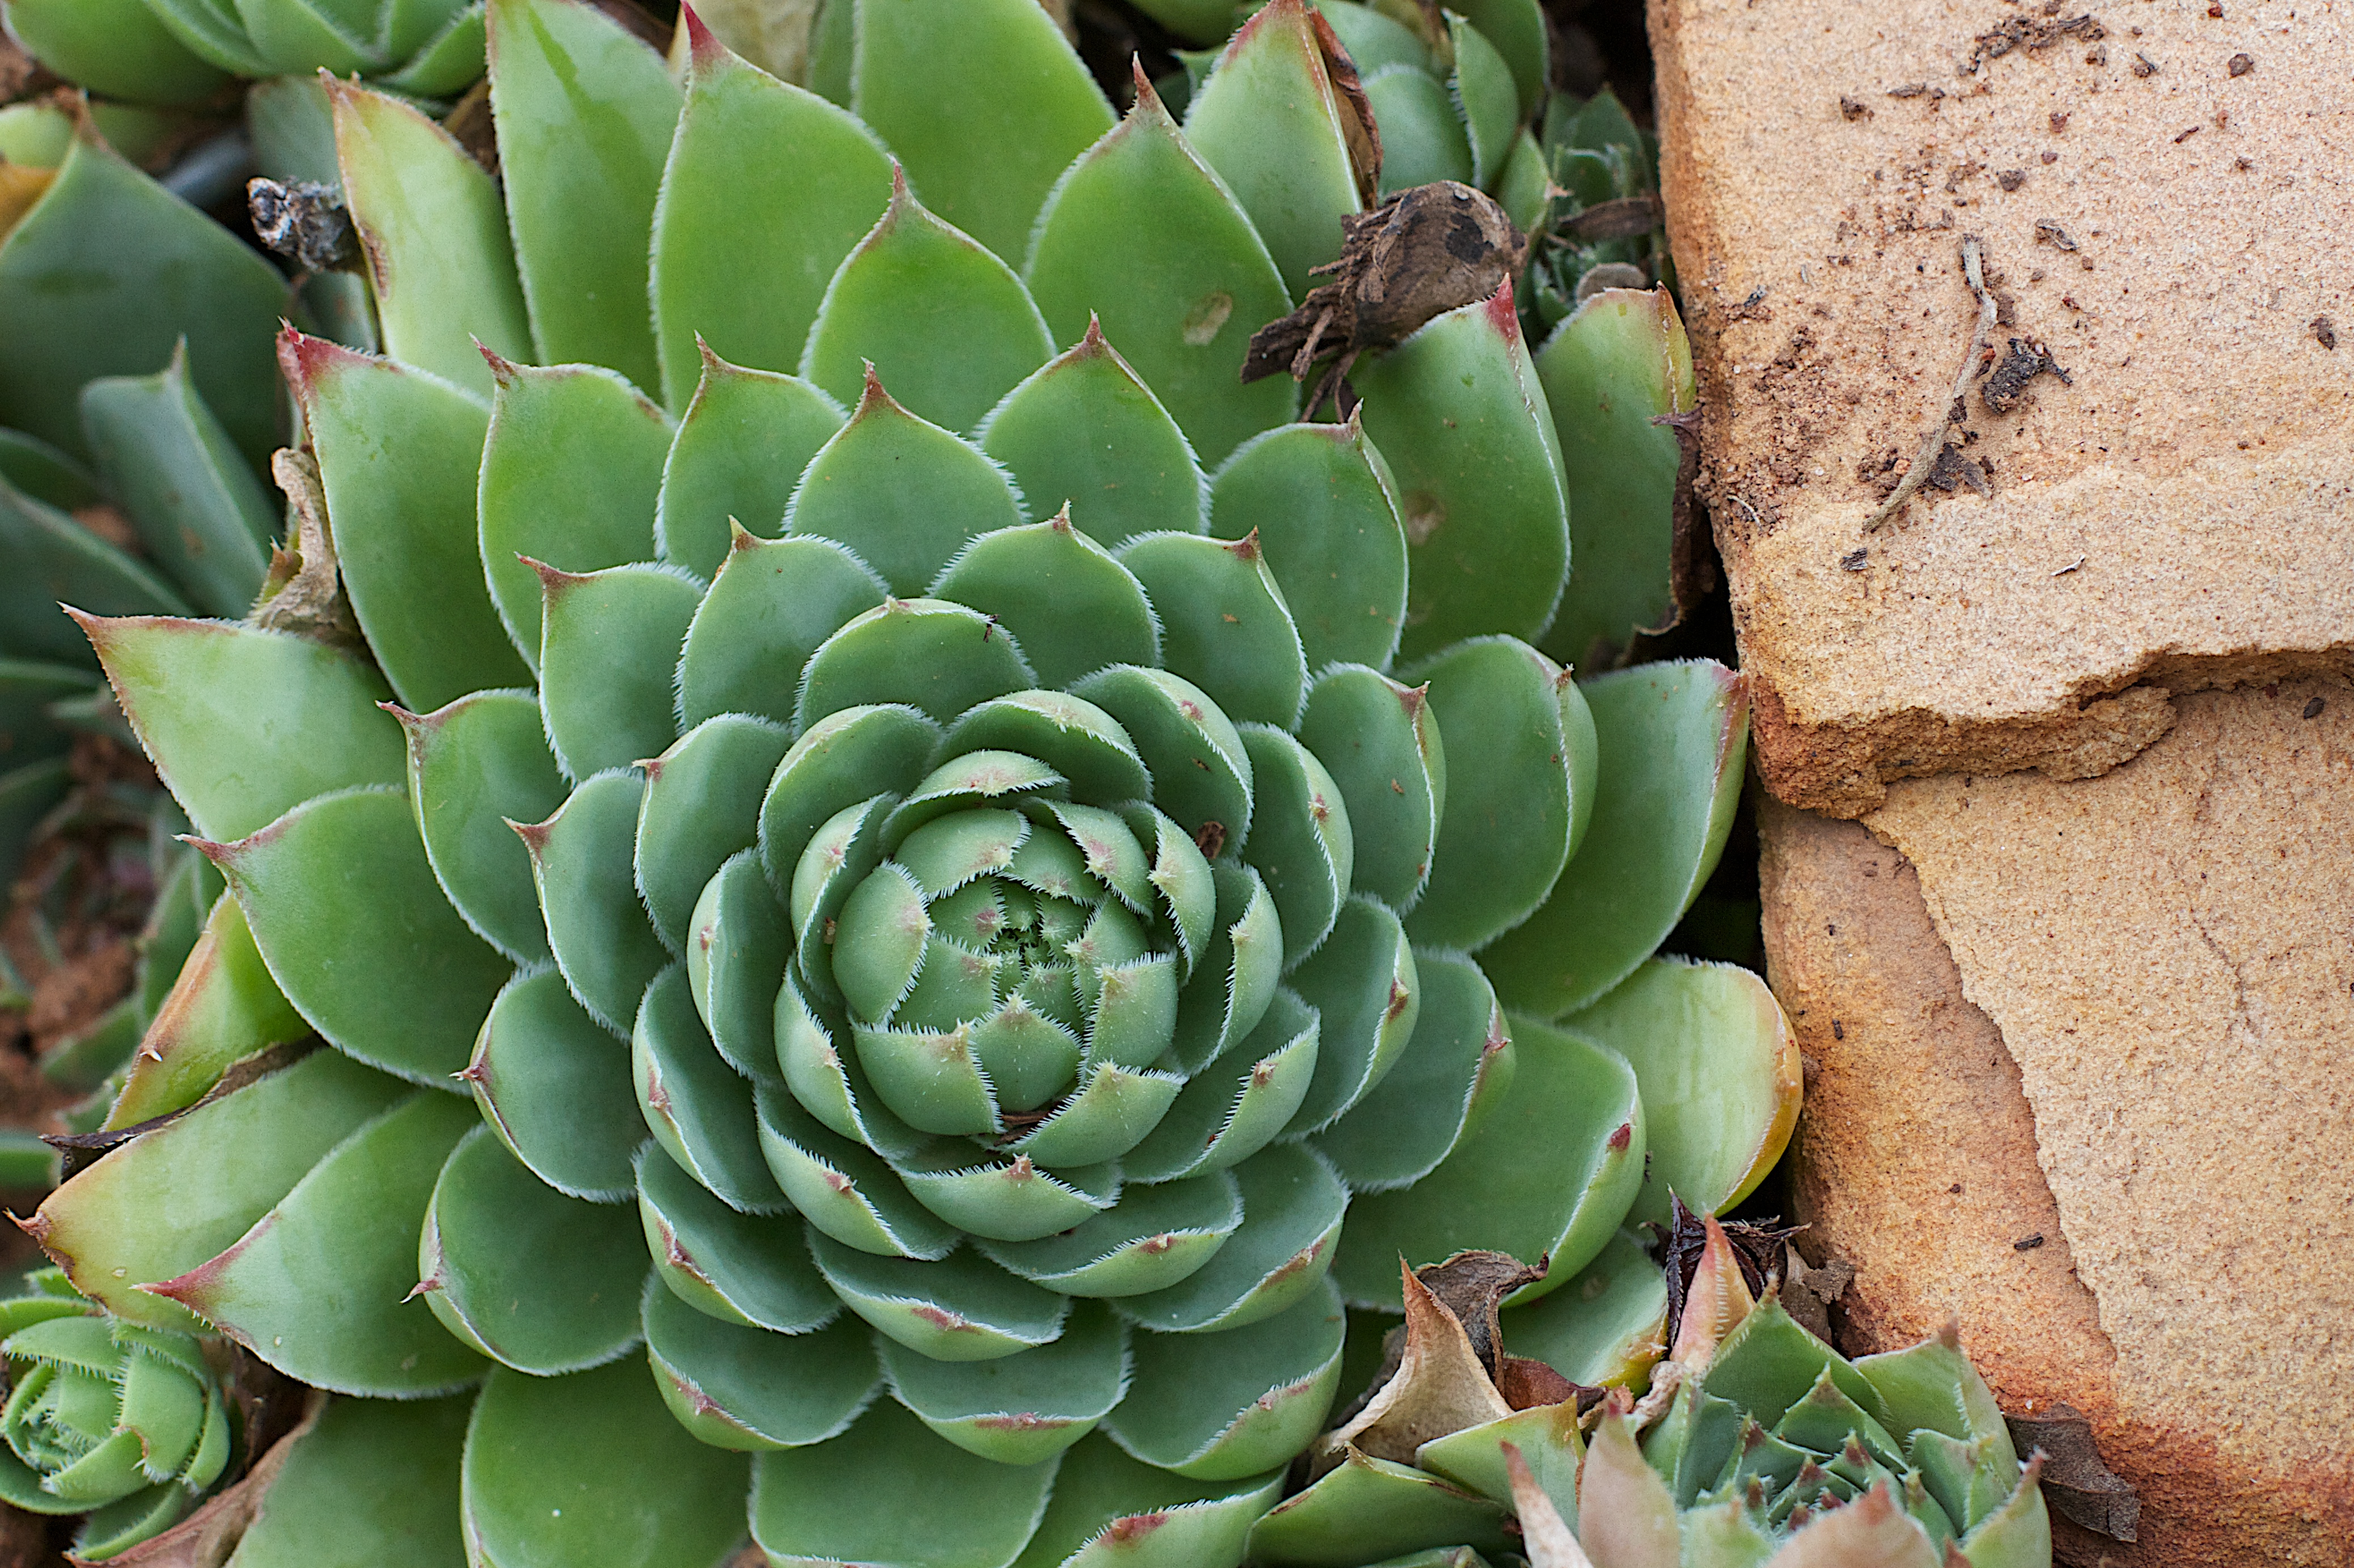
cactus, plant, flower, green, botany, flora, flowering plant, land plant, hedgehog cactus